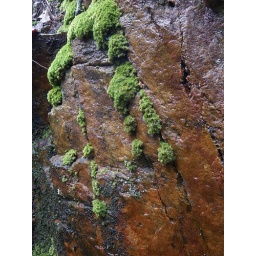
moss growing in the cracks of rocks on the wolf den loop of the pine mountain trail at the f.d.roosevelt state park.2